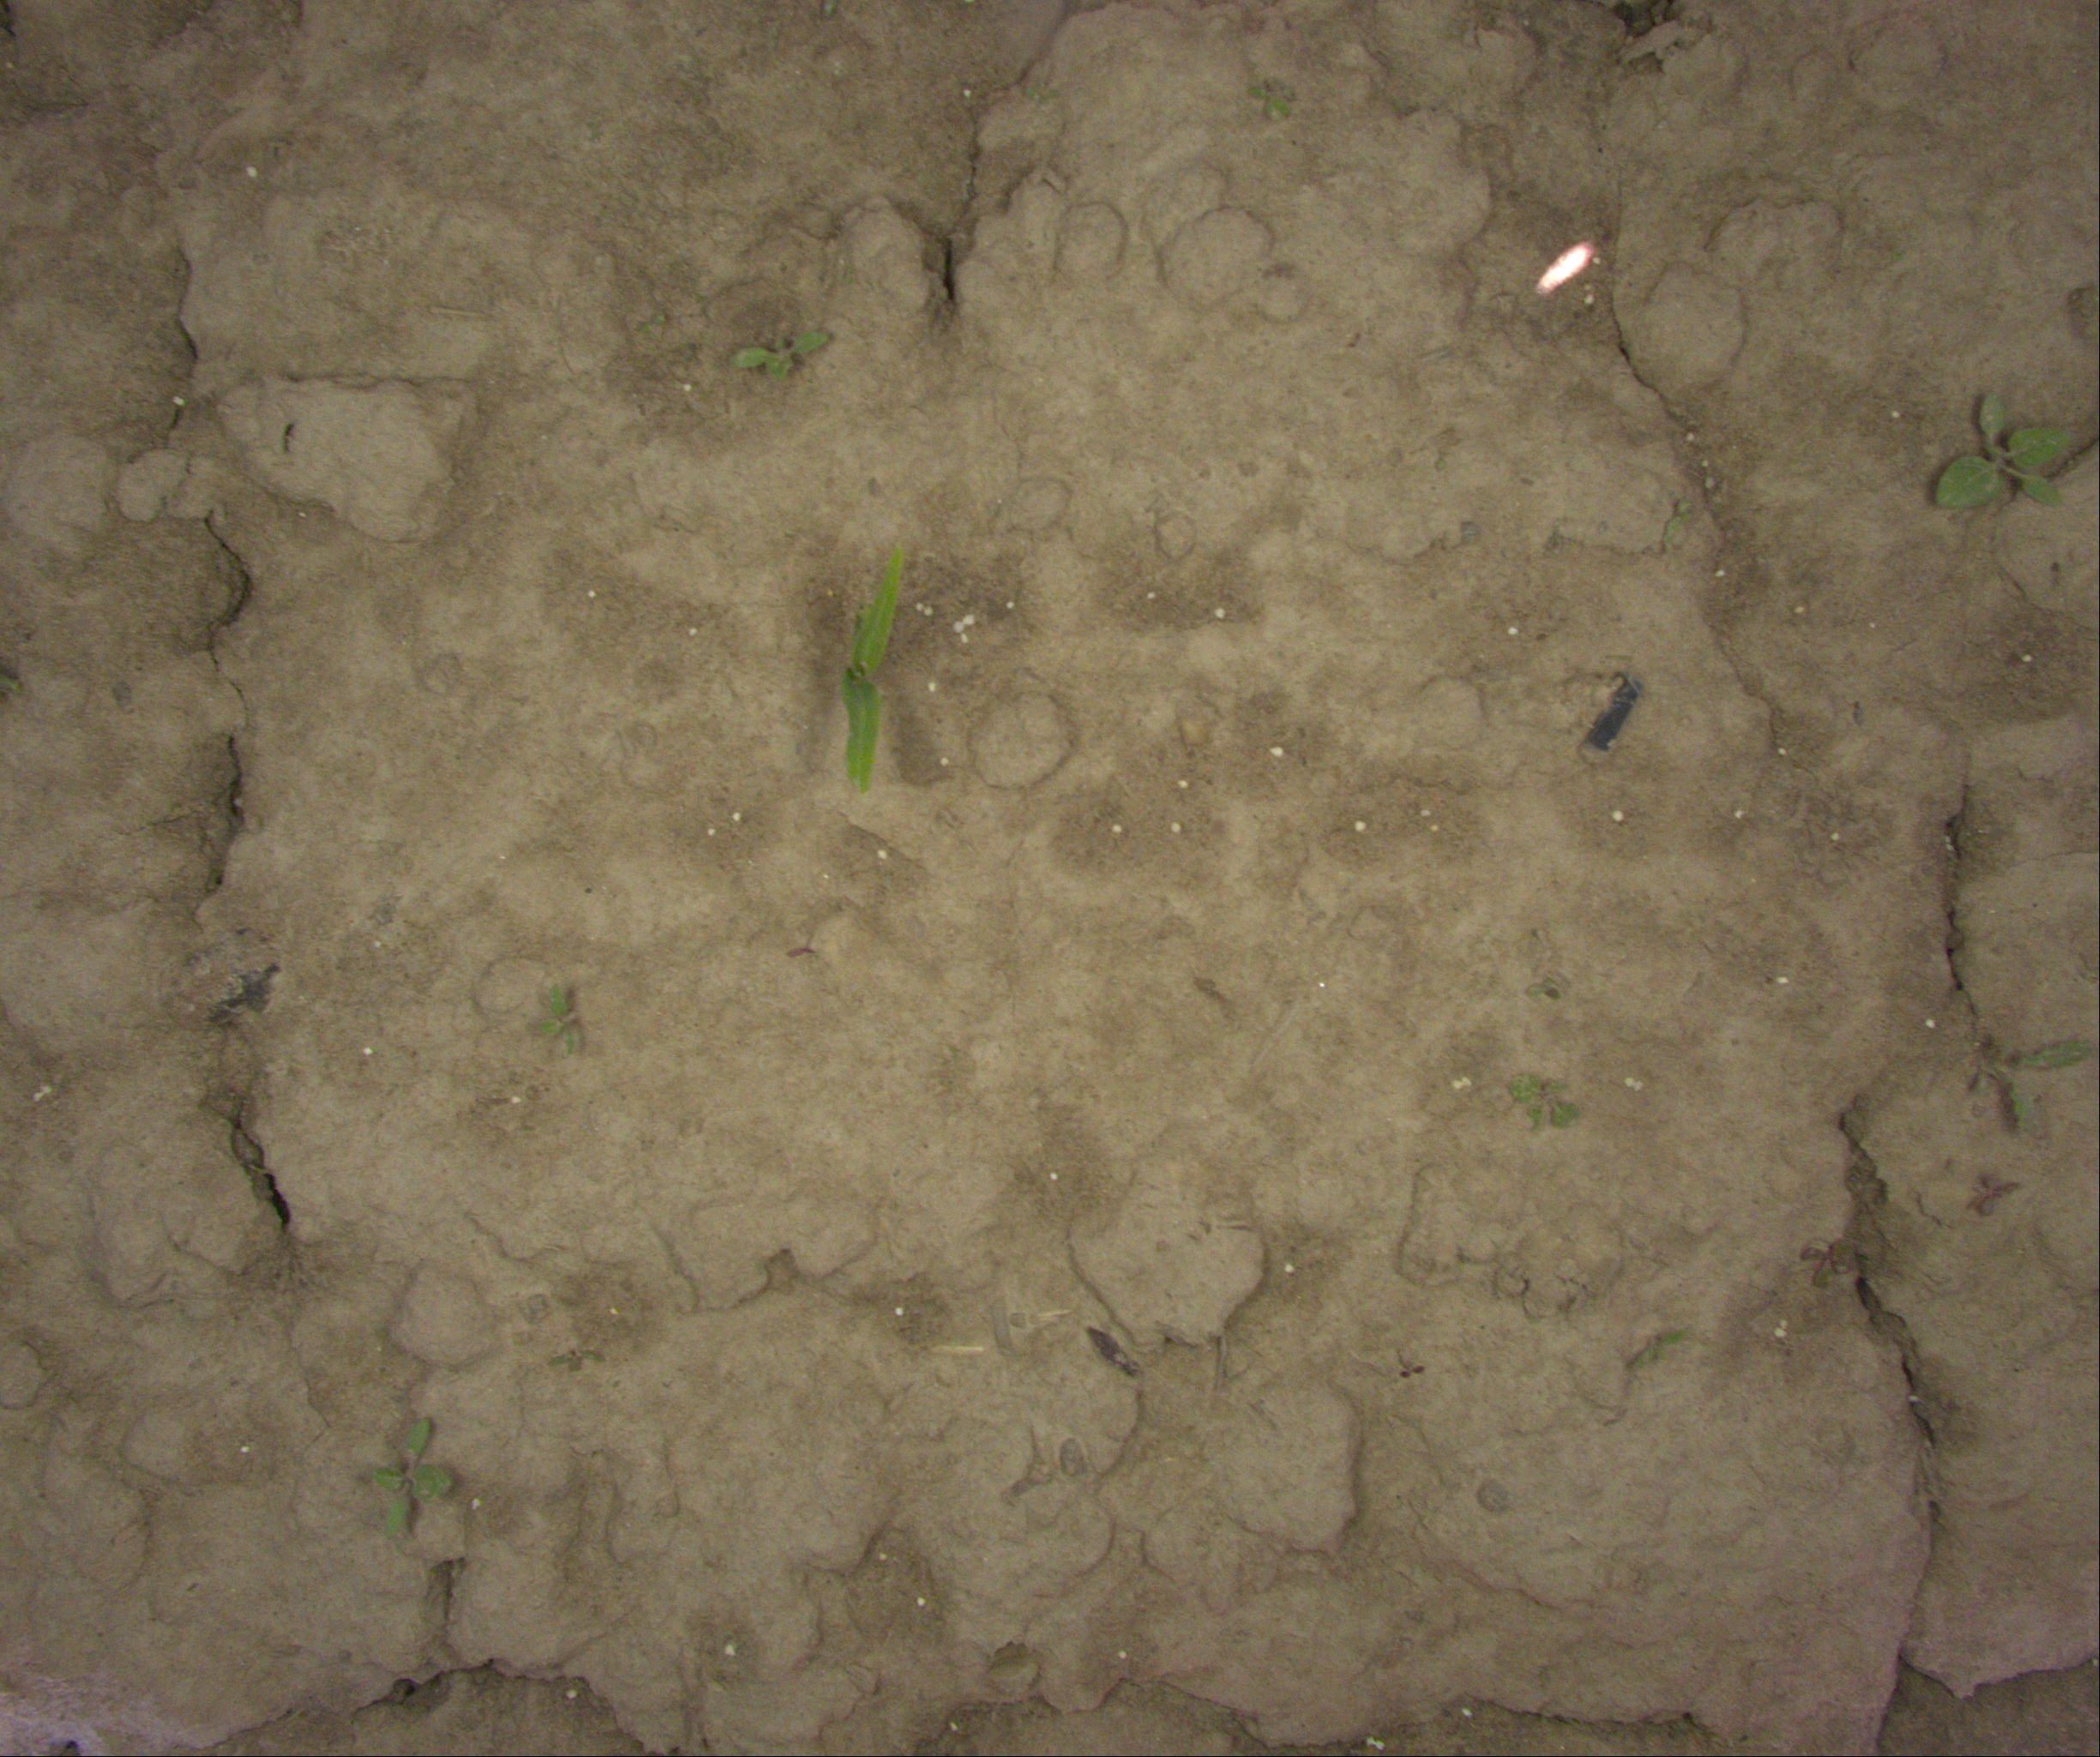
Crop: maize
Objects: maize, stem_maize